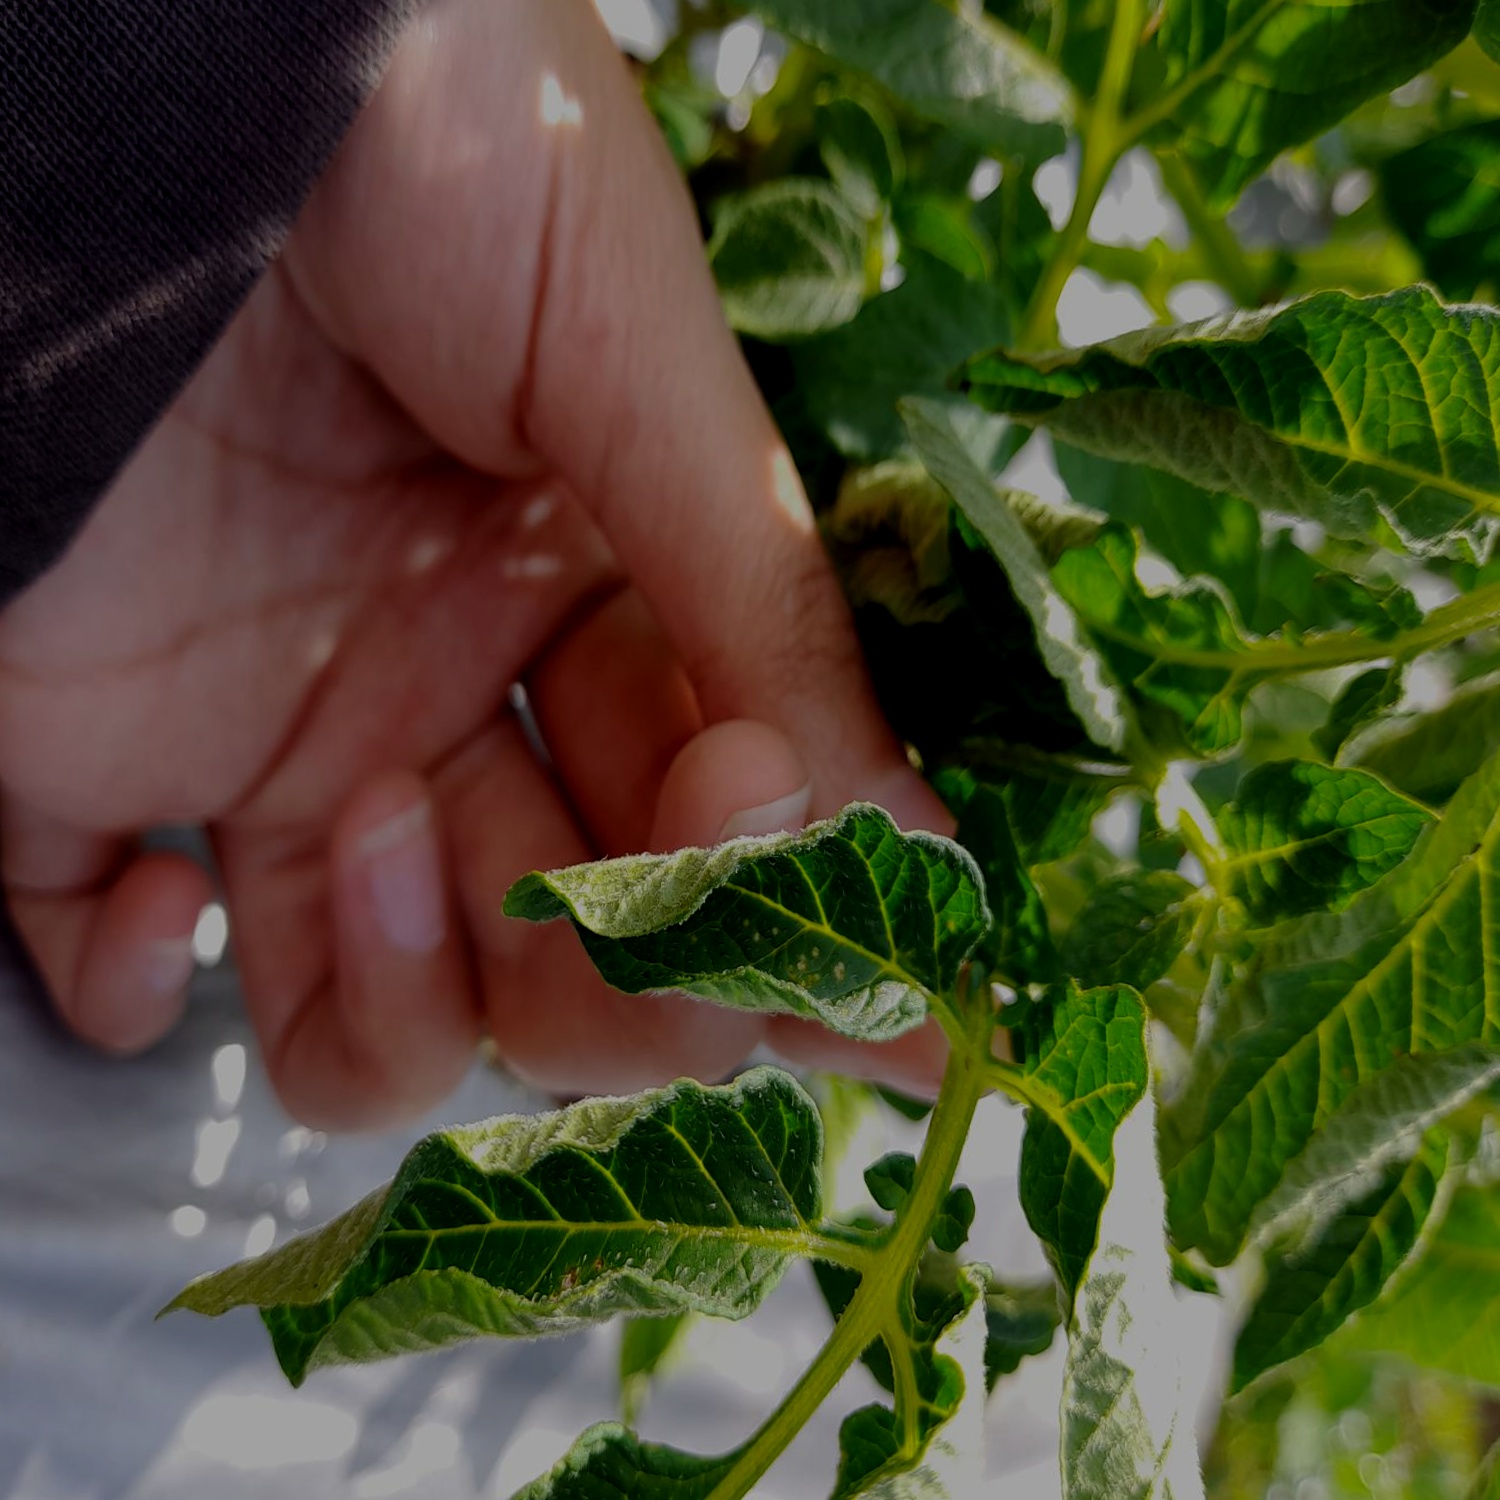
Etiqueta: Pudricion_Parda